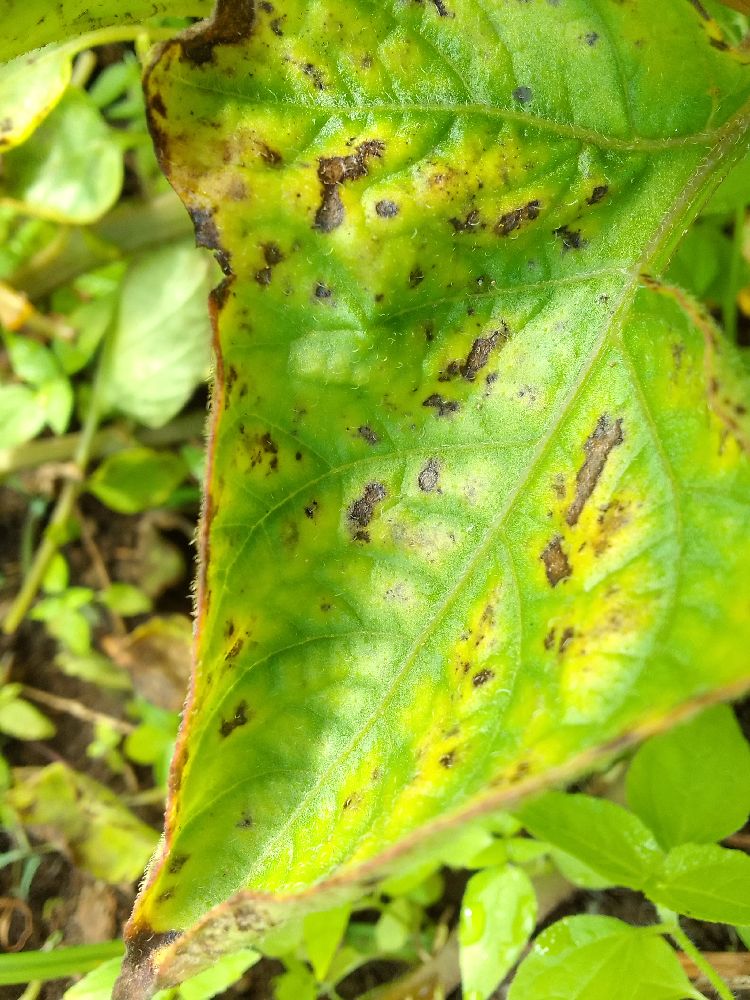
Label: Early blight